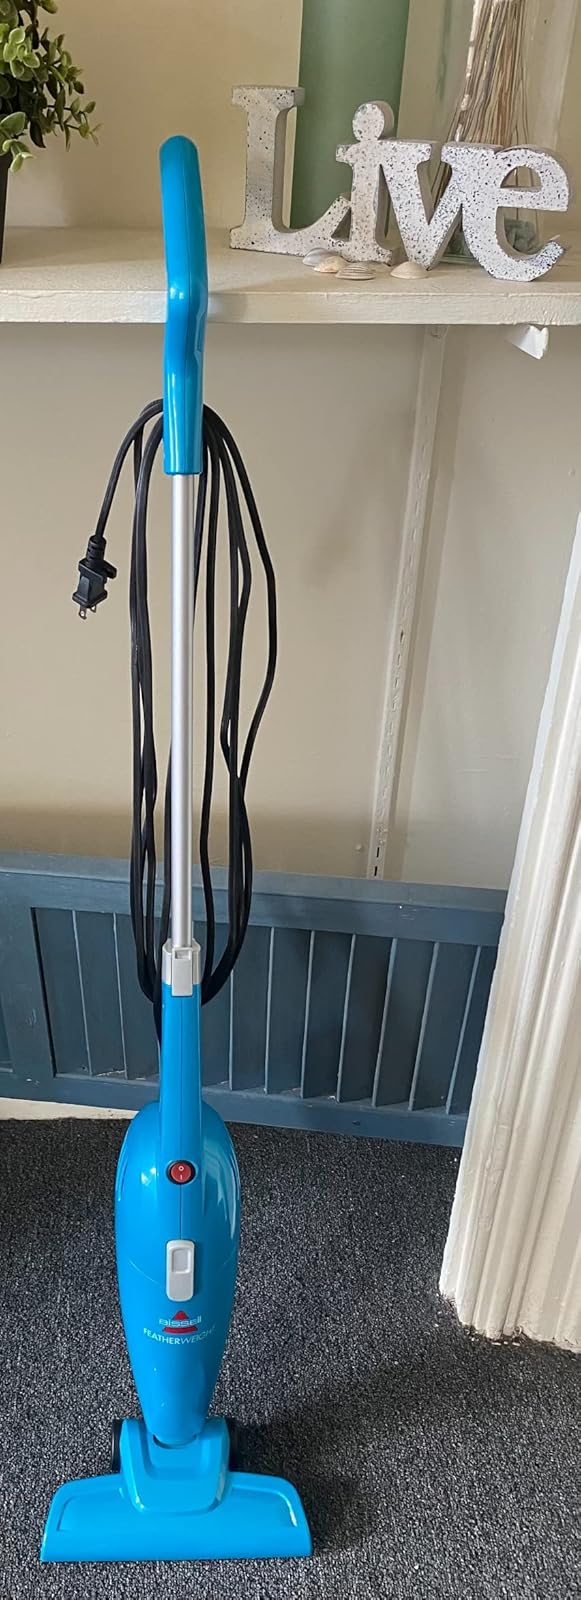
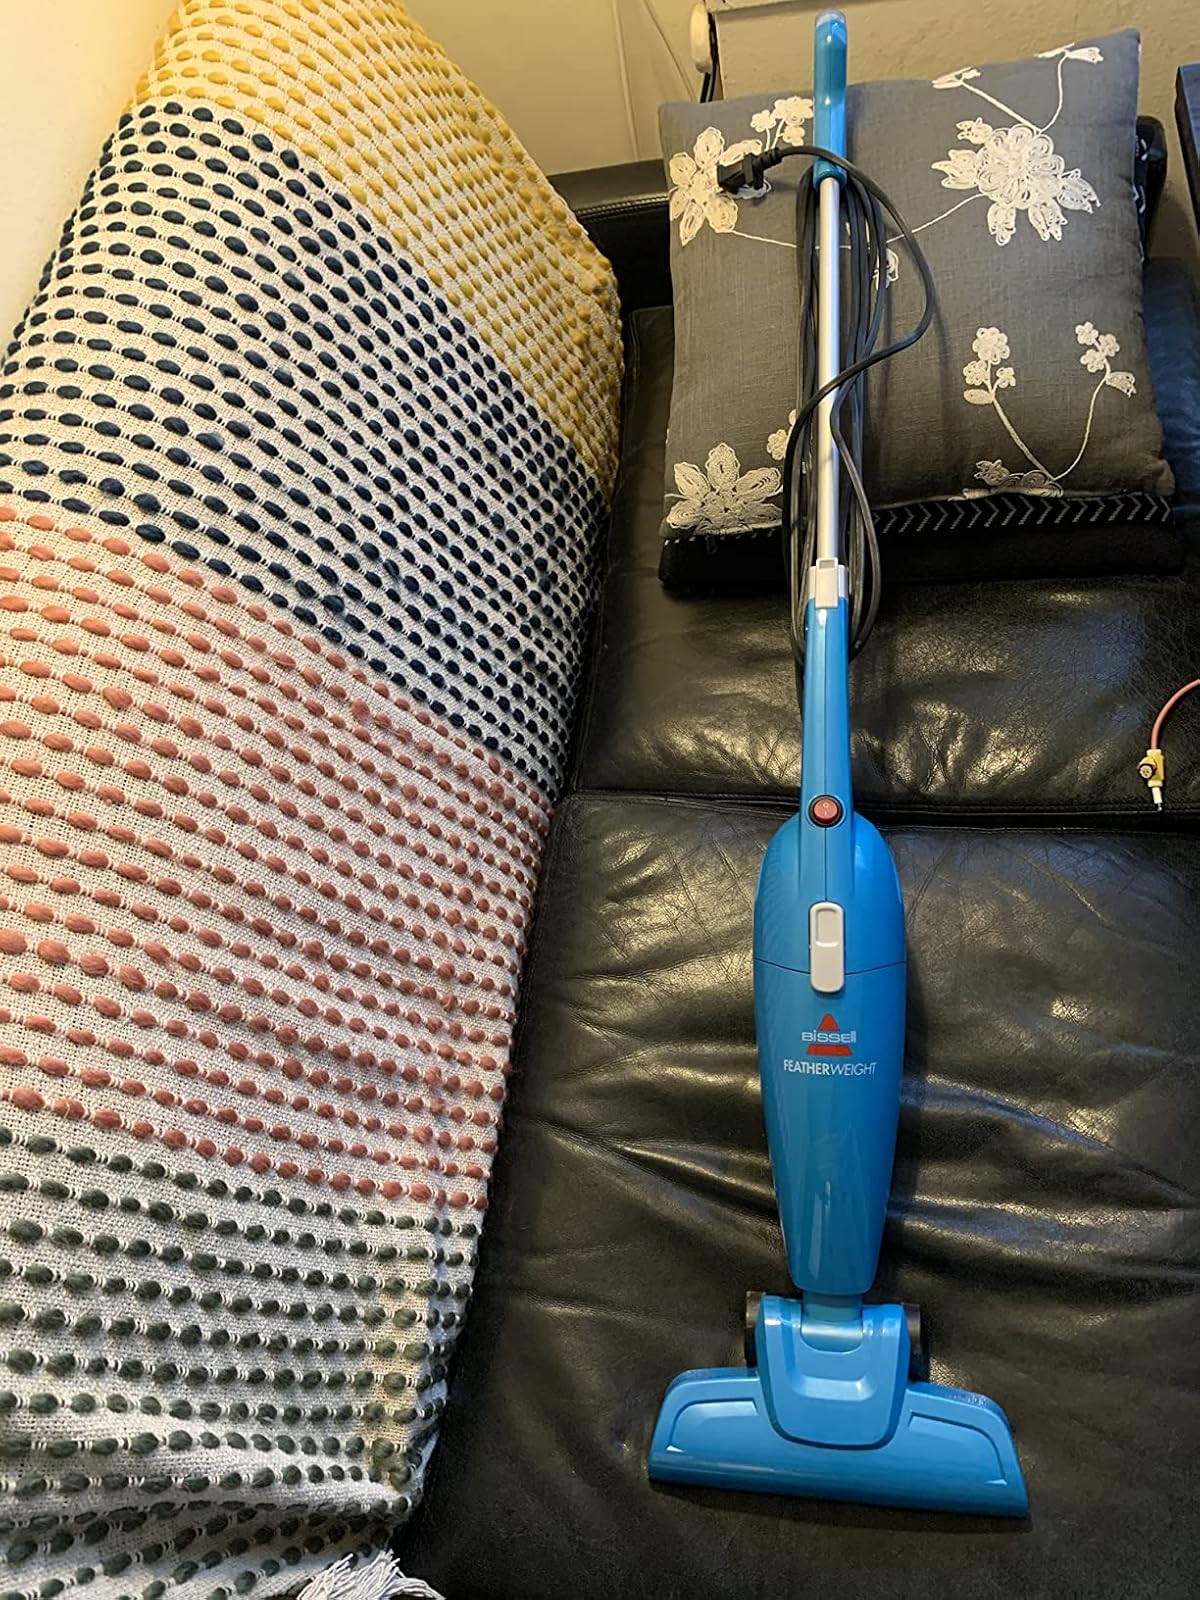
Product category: items_vacuum
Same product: yes